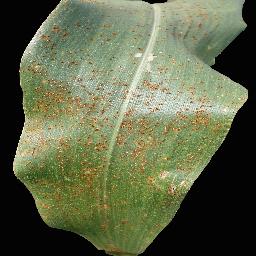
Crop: corn
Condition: (maize)_common_rust